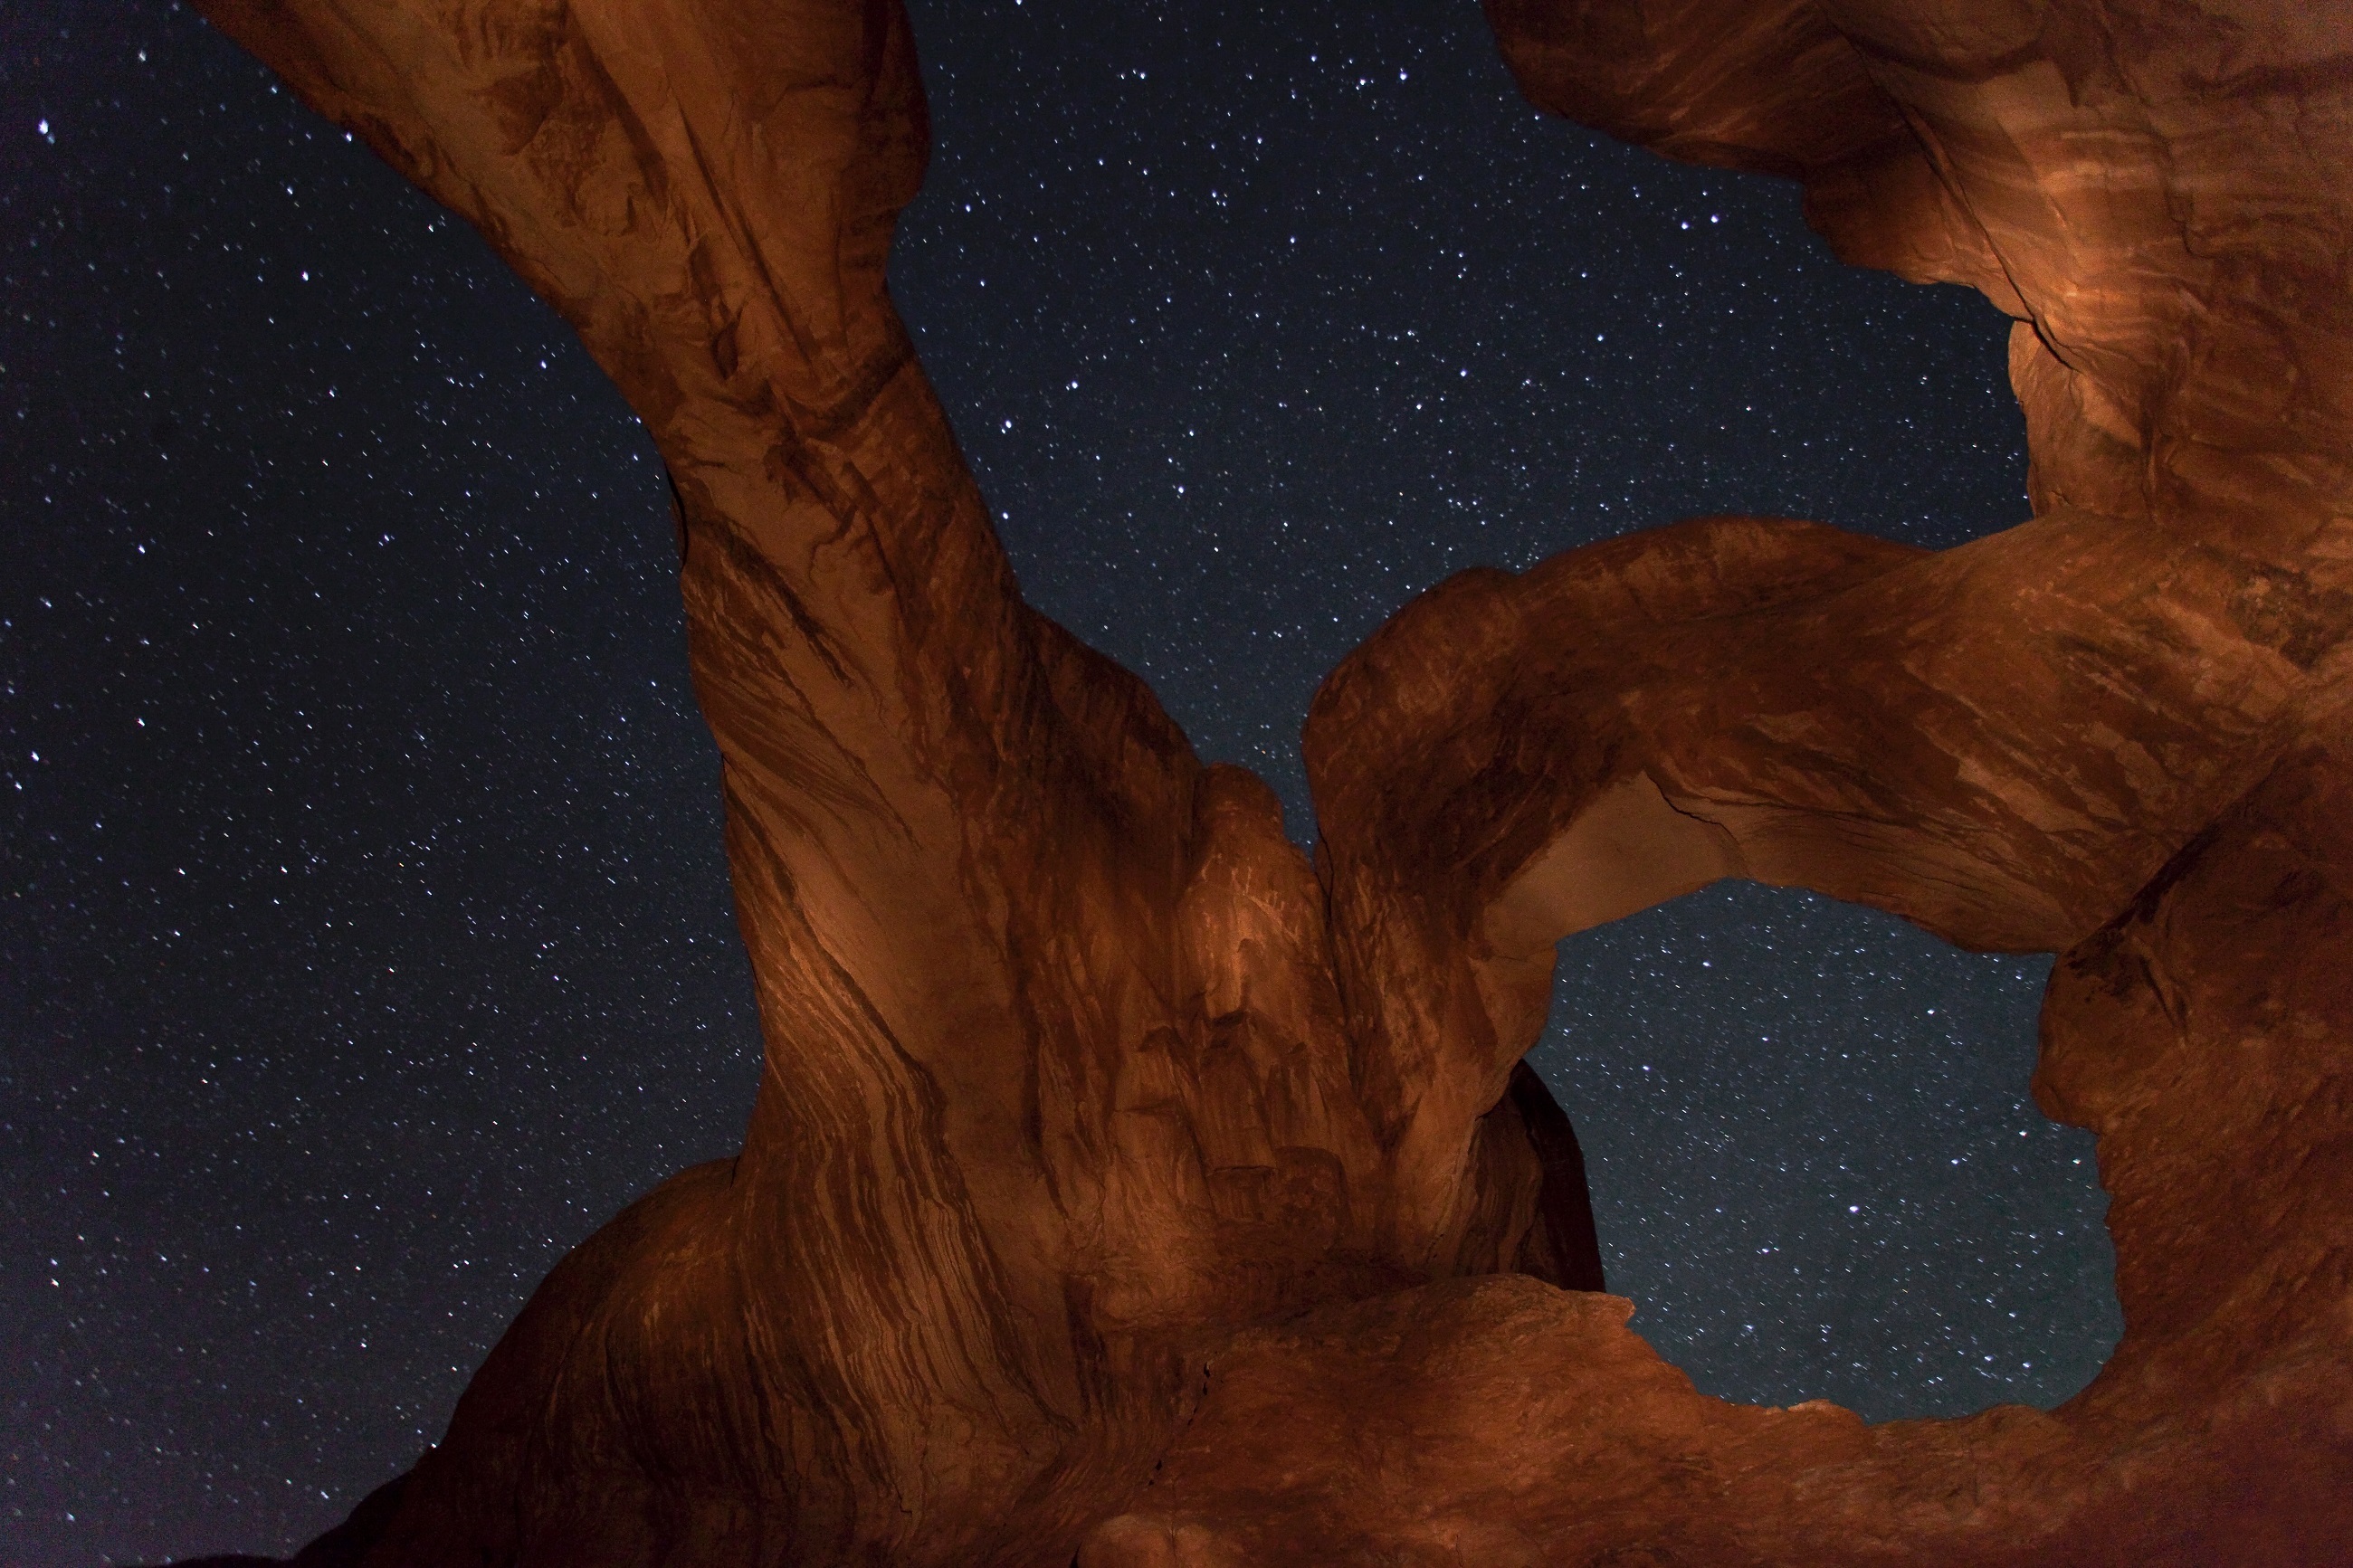
hand, landscape, nature, rock, sandstone, stone, panorama, tourist, scenic, usa, darkness, night sky, erosion, art, stars, utah, geologic, arches national park, formations, screenshot, mythology, double arch, astronomical object